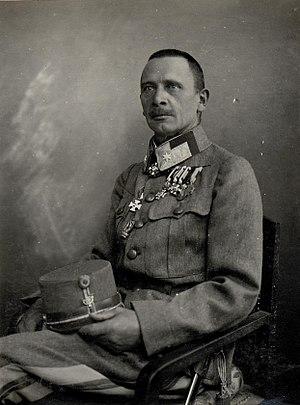
Le baron Otto Ellison von Nidlef est un général de corps d'armée de l'armée austro-hongroise qui s'illustra lors de la Première Guerre mondiale dans le Tyrol et les Dolomites. Il servit dans la réserve de la Wehrmacht comme général de division.